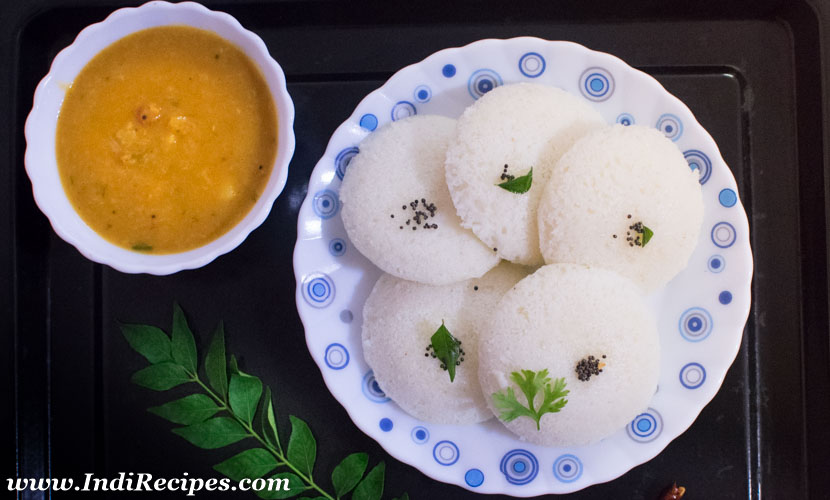
Dish: idli